Optical cage system

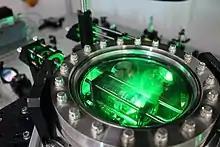
Optical cage system in a vacuum chamber

An optical cage system is an optomechanical system that is used to mount optical elements such as lenses and mirrors together in a rigid assembly. Optical systems built this way can be more compact than can be achieved using an optical table, and the system provides more flexibility than an optical rail. A cage system allows optical engineers and researchers to make self-contained instrument-like systems, without having to machine any custom parts. They are useful for education and research, and for making quick prototypes of new optical designs.